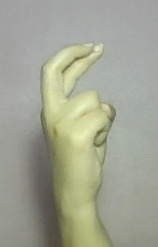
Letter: zay